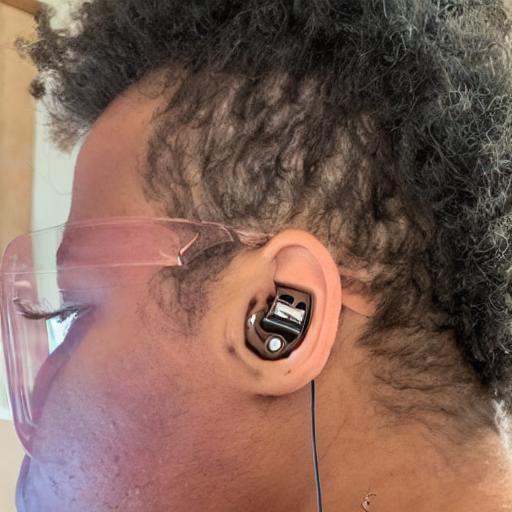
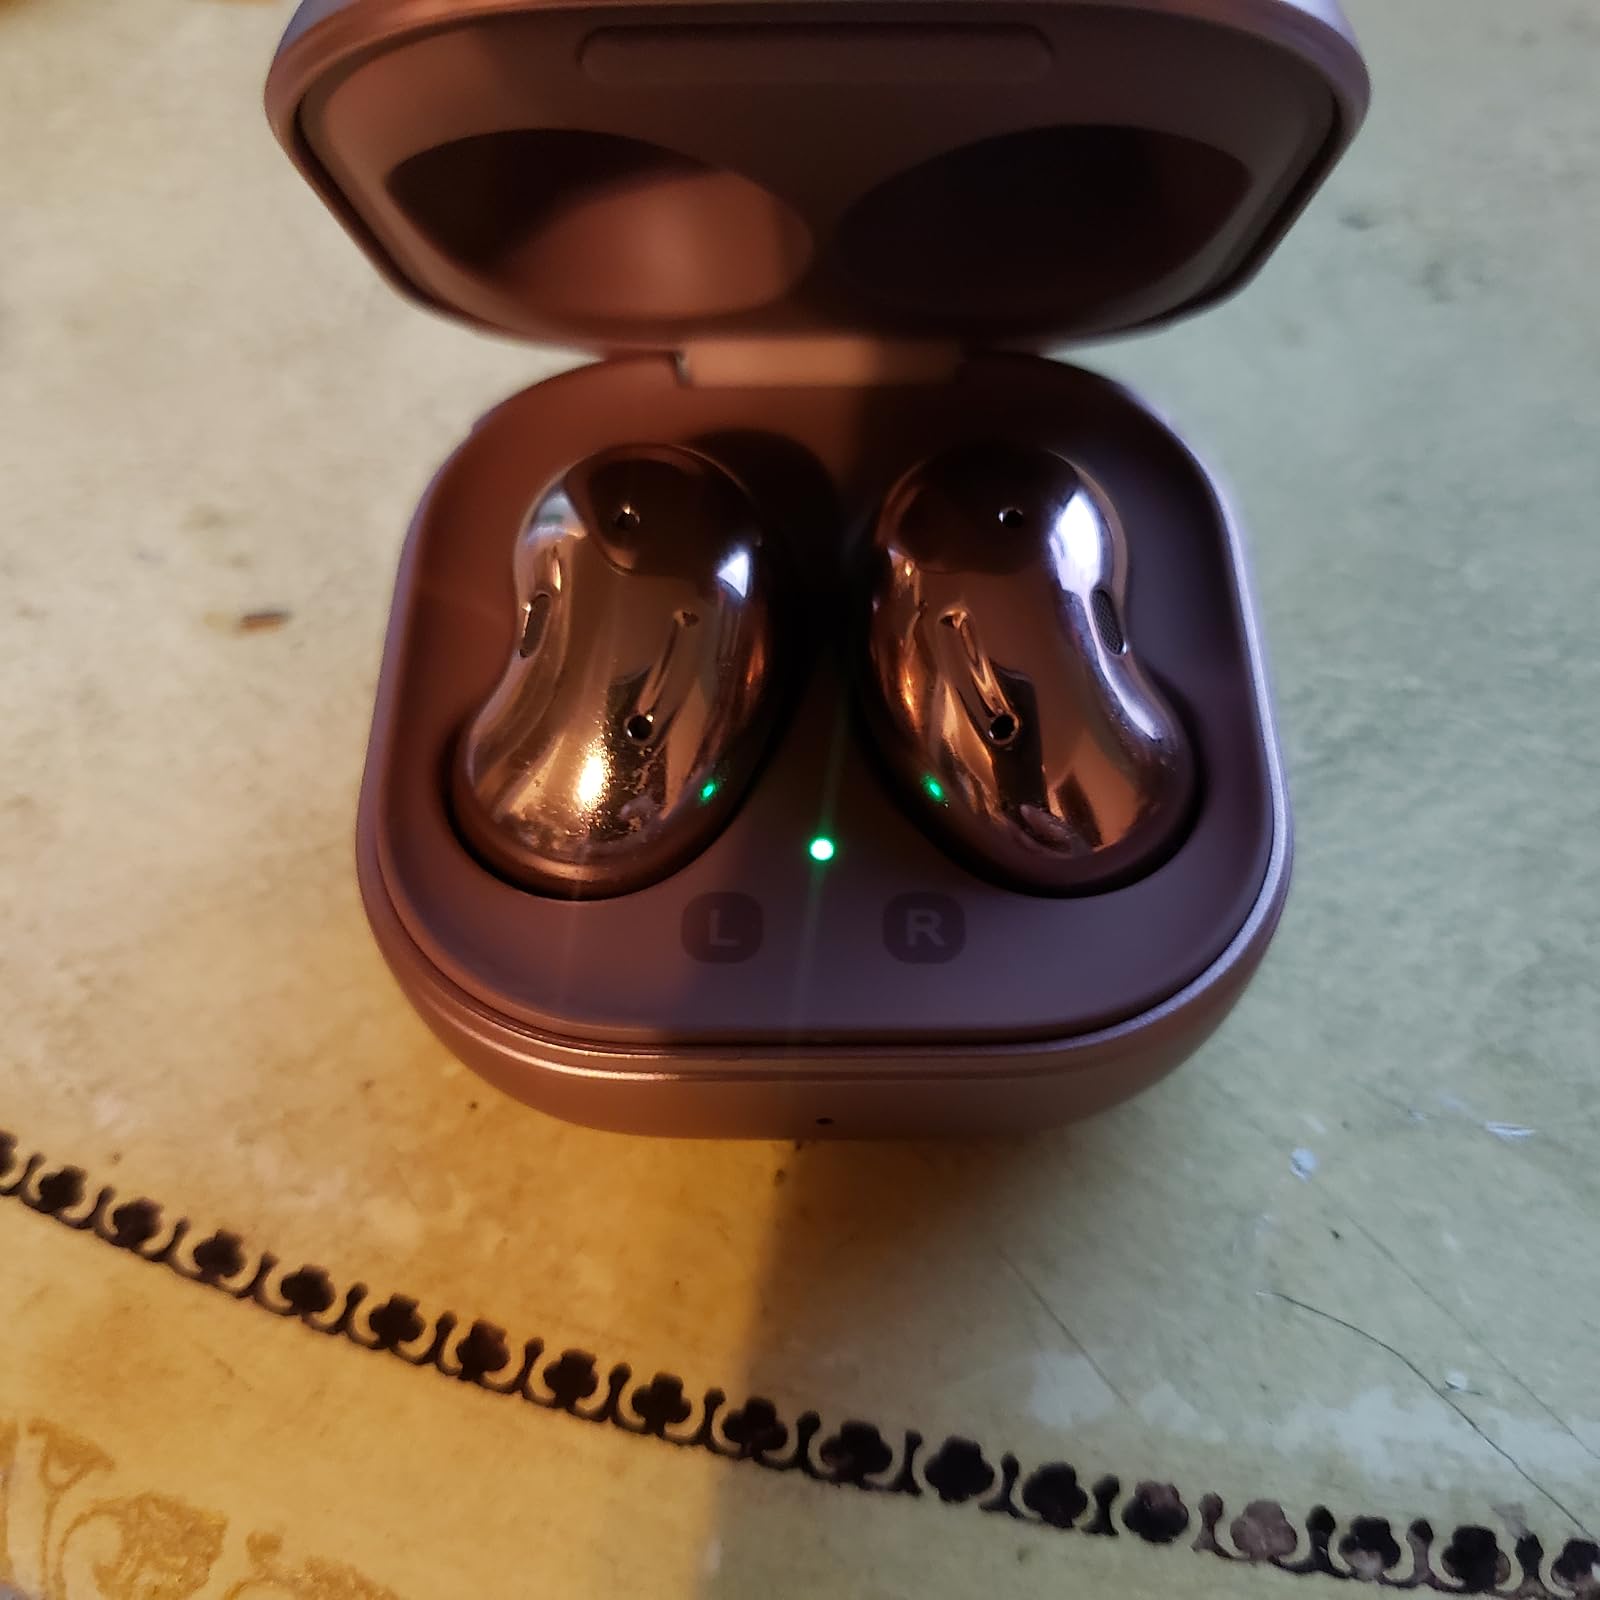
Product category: earbuds
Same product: no